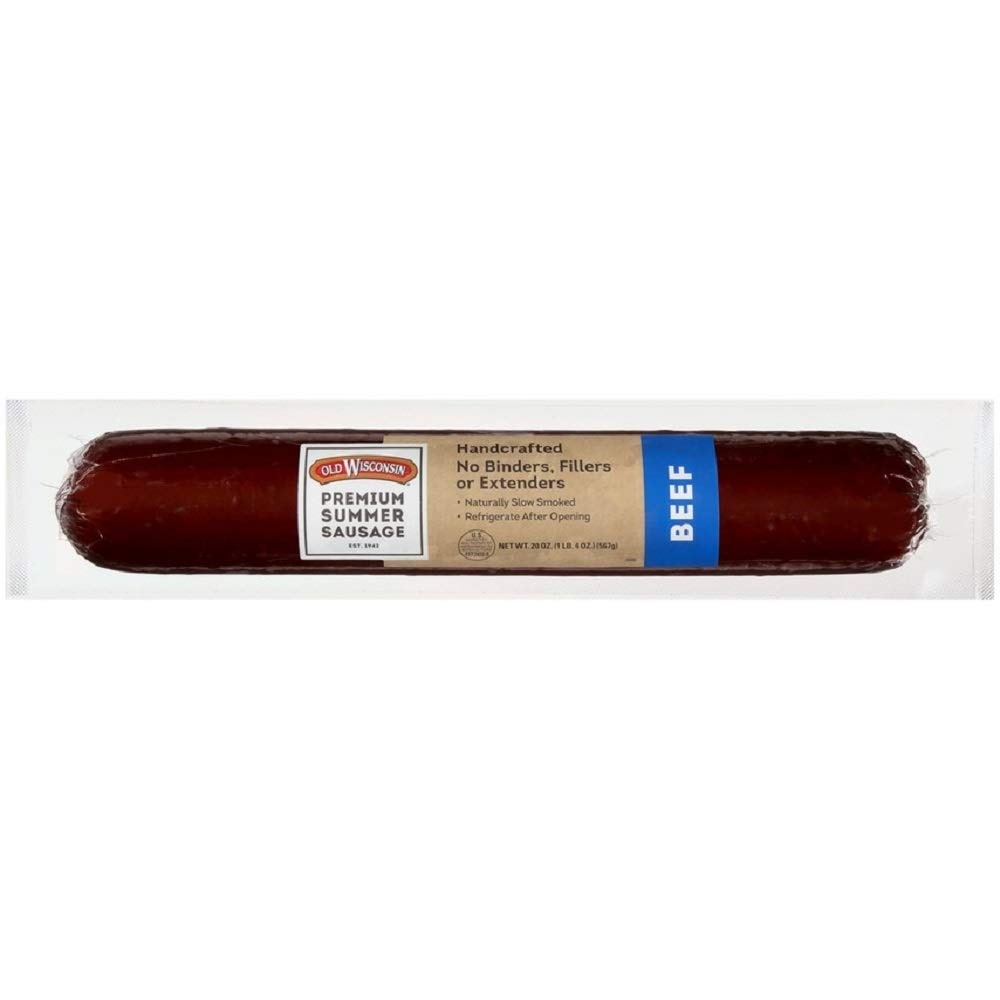
Item Name: Old Wisconsin Beef Summer Sausage, 20-Ounce Packages (Pack of 3)
Bullet Point 1: BEEF SUMMER SAUSAGE: OLD WISCONSIN Beef Summer Sausages are made from 100%, high-quality beef. Shelf stable and ready to eat!
Bullet Point 2: HIGH PROTEIN: Enjoy this 20 ounce (pack of 3) OLD WISCONSIN Beef Summer Sausages as a high protein snack, as part of an on-the-go lunch or dinner or serve at holidays, birthdays, barbecues and get-togethers
Bullet Point 3: LOW CARB SNACK: OLD WISCONSIN summer sausages are made in the USA and are an ideal keto snack food with zero carbs
Bullet Point 4: PREMIUM BEEF QUALITY: Made with all meat — no binders, fillers or extenders — and is gluten free with no MSG added
Bullet Point 5: NATURALLY HARDWOOD SMOKED: The unique, savory taste of OLD WISCONSIN summer sausages comes from a special blend of spices and smoked over real hardwood fires until it reaches perfection
Bullet Point 6: OLD WISCONSIN: Enjoy handcrafted, slow-smoked and ready-to-eat summer sausages! A delicious alternative to jerky and dried meats, Vienna sausages, breakfast sausages, Jack Links beef jerky, Vermont beef sticks, turkey bacon, or Hickory Farms summer sausage
Value: 60.0
Unit: Ounce

Price: 5.09